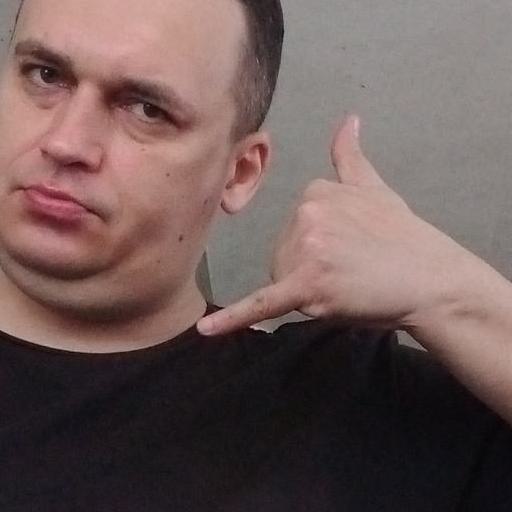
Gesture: call